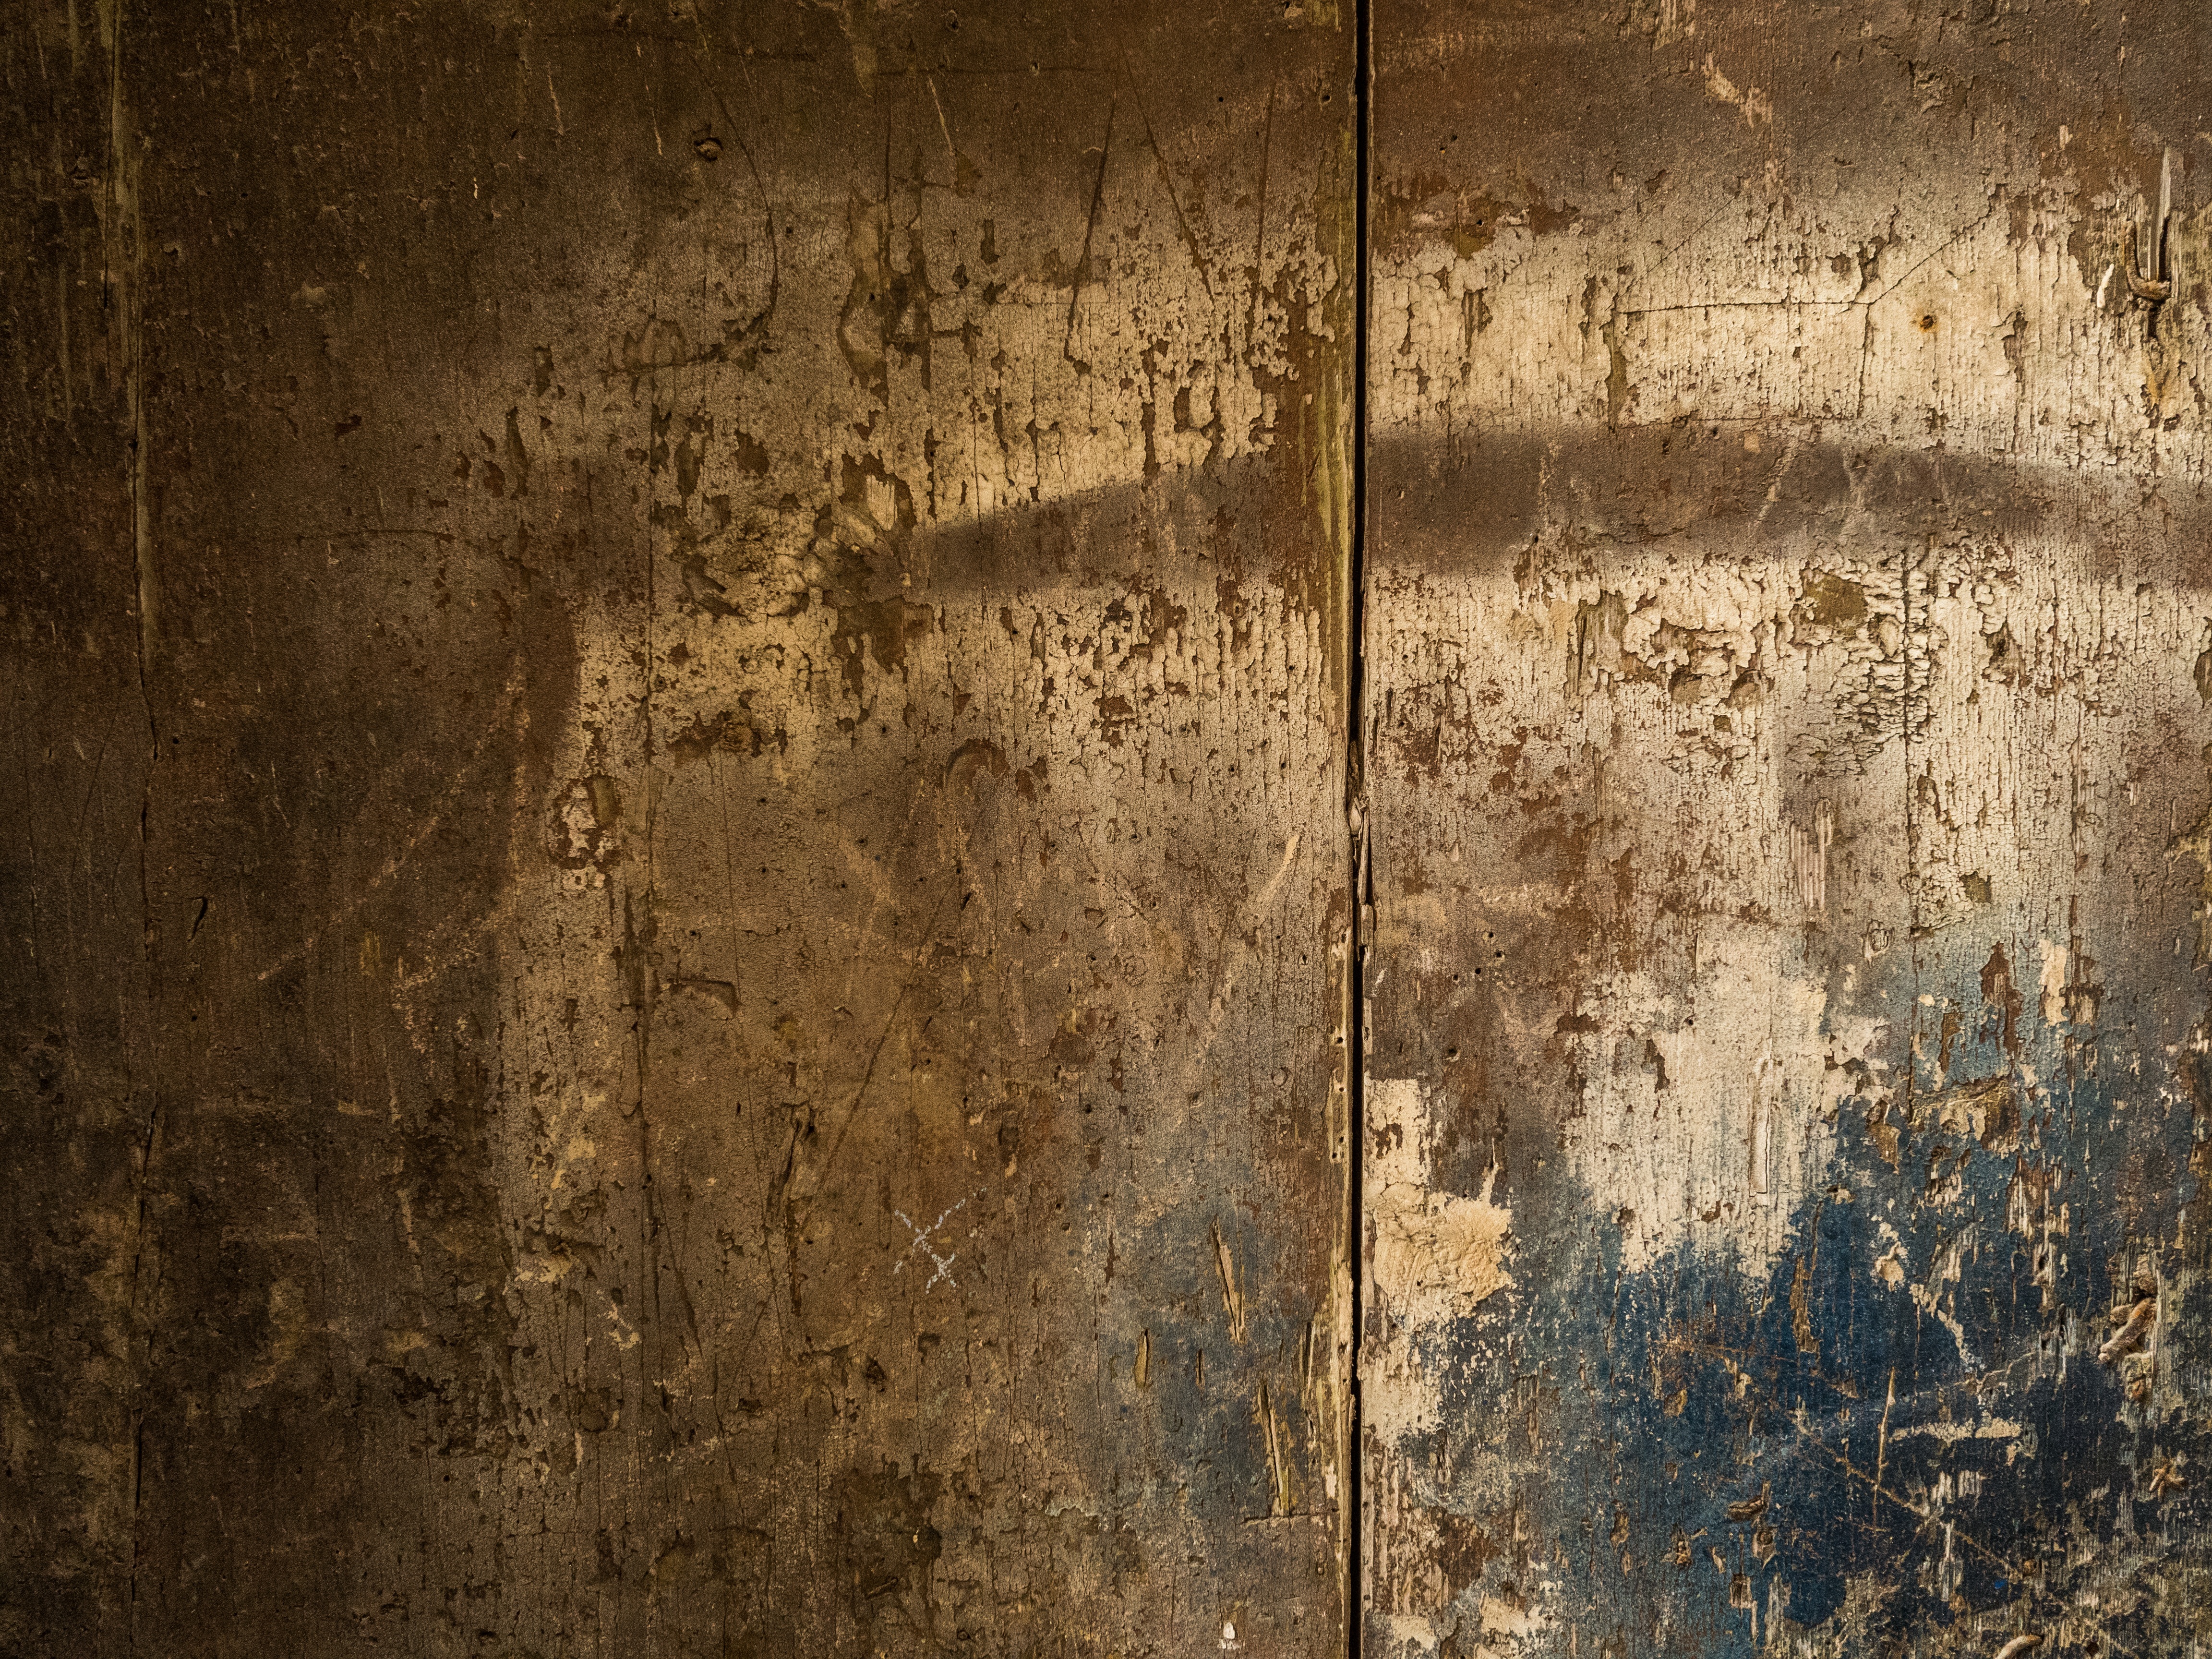
wood, texture, wall, brown, material, painting, surface, structures, background, walls, plaster, modern art, ancient history